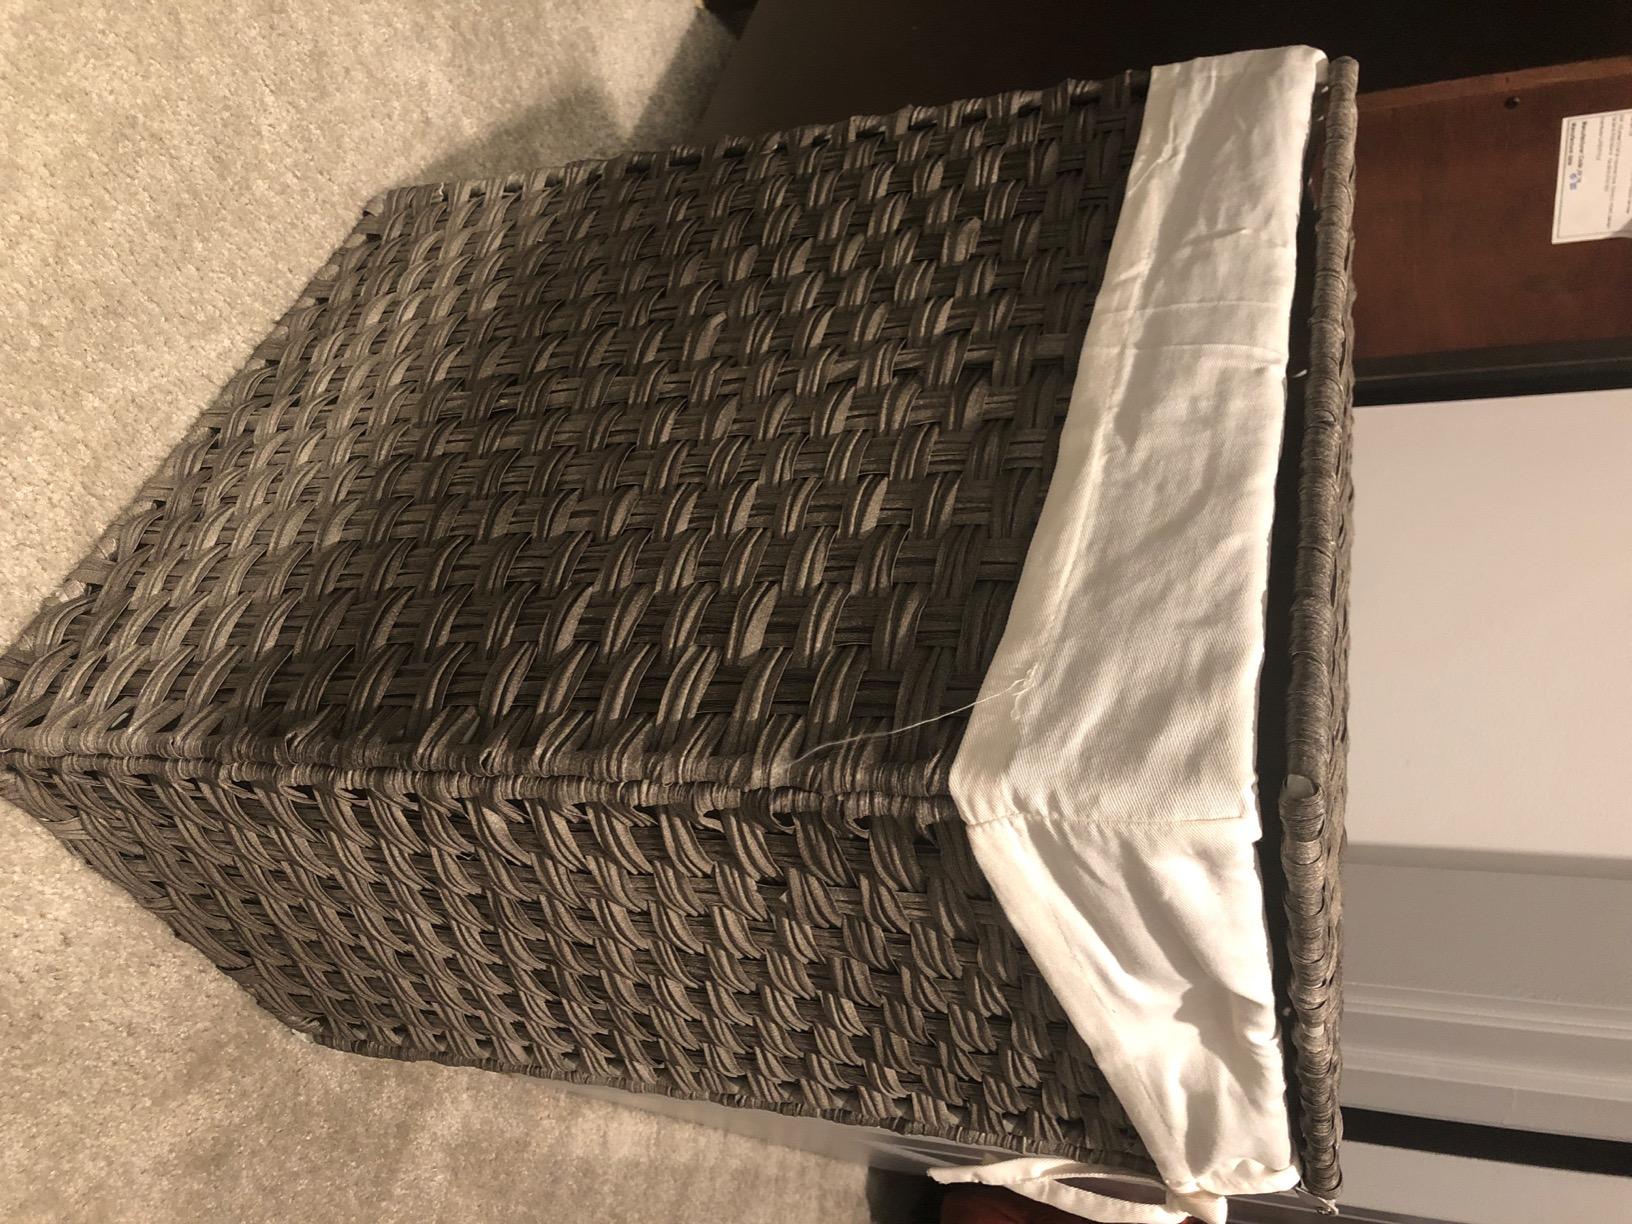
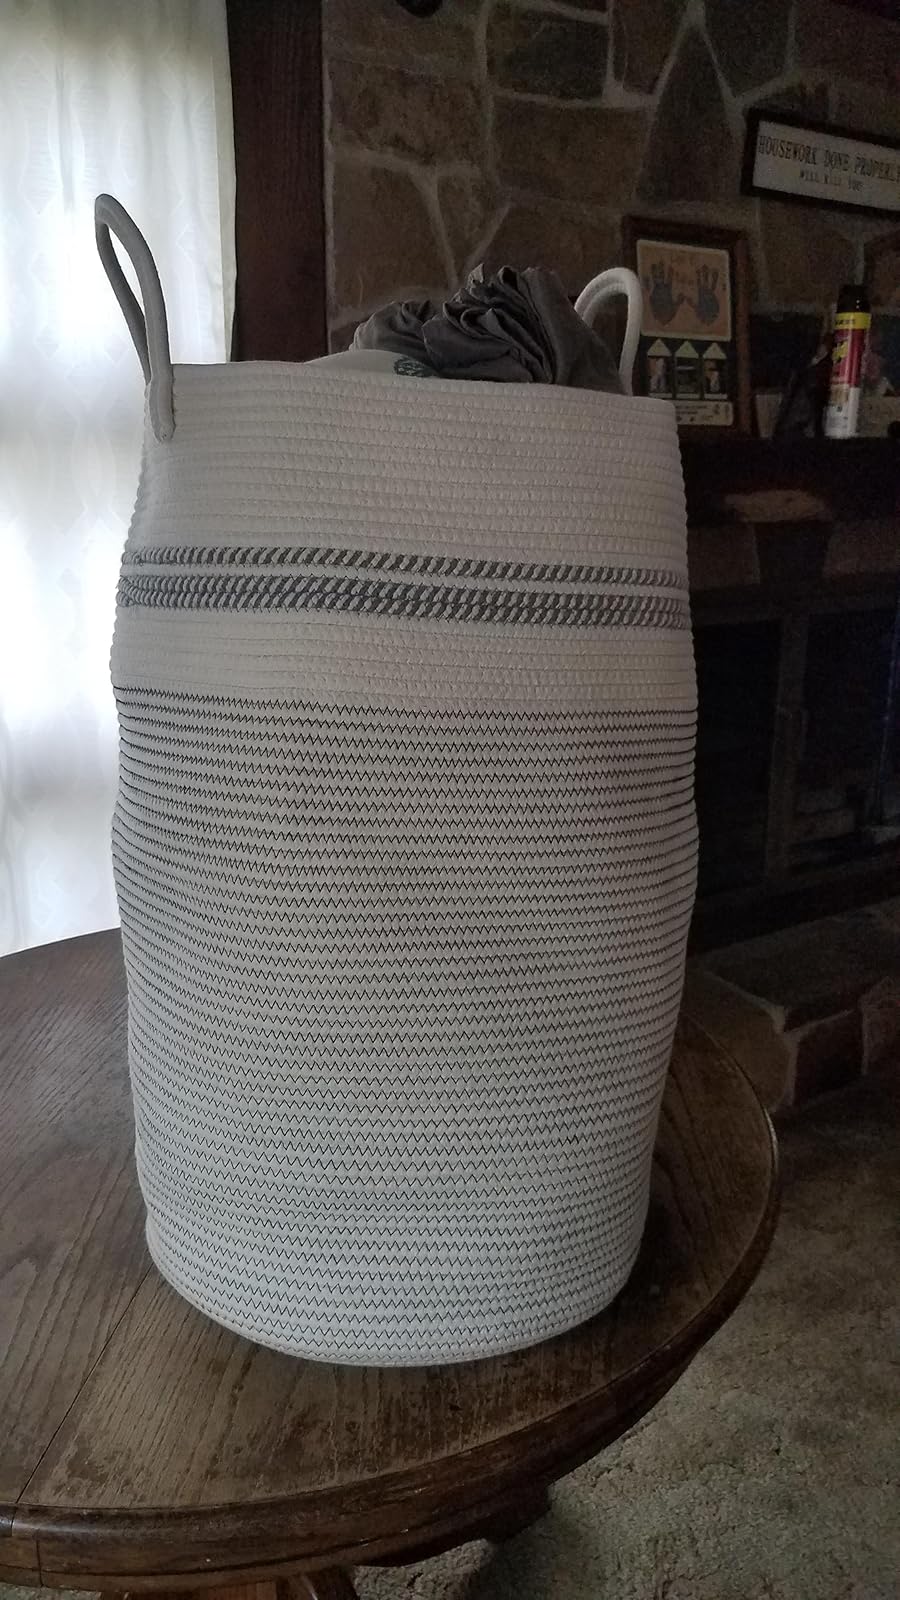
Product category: items_hamper
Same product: no